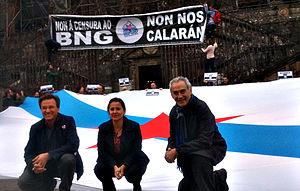
Ana María Miranda Paz, née le 2 mai 1971 à Cuntis, est une femme politique espagnole, membre du Bloc nationaliste galicien.